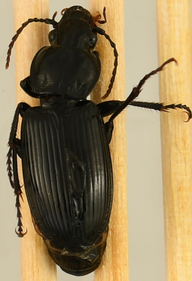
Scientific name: Pterostichus melanarius
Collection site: Woodworth Site (WOOD), plot WOOD_023